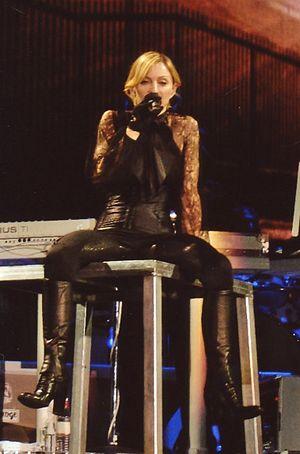
Madonna interprétant Like a Virgin pendant son concert au Wembley Arena à Londres du 12 août 2006 dans le cadre de son Confessions Tour."
Like a Virgin est une chanson de l'artiste américaine Madonna qui figure sur son deuxième album du même nom. Le single sort le 6 novembre 1984 sous le label Sire Records et est la première chanson de l'album. Elle apparaît plus tard dans les compilations The Immaculate Collection sortie en 1990 et Celebration sortie en 2009. Like a Virgin est écrite par Billy Steinberg et Tom Kelly et produite par Nile Rodgers ; Steinberg a expliqué qu'il a été inspiré par ses propres expériences amoureuses en écrivant la chanson. Elle est choisie pour Madonna par Michael Ostin de Warner Bros. Records après avoir écouté une démo chantée par Tom Kelly. Cependant, Rodgers avait le sentiment que la chanson ne possédait pas d'assez bon hook et ne convenait pas à Madonna mais il changea d'avis quand il se rendit compte que l'air de la démo lui était resté dans la tête après l'avoir écouté.